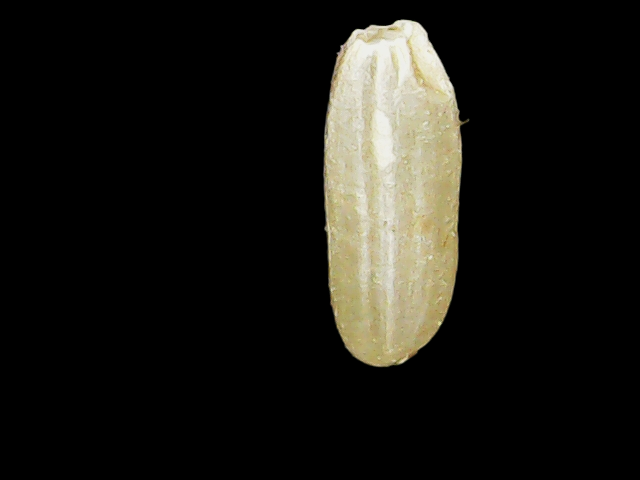
Rice variety: Binadhan17